Luis Tribaldos de Toledo

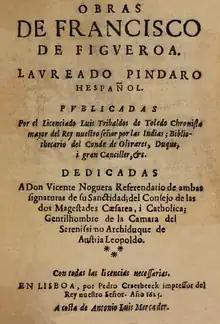
"Obras de Francisco de Figueroa" (Lisbon 1625) by Luis Tribaldos de Toledo.

Luis Tribaldos de Toledo (1558 in Tébar – 1634 in Madrid) was a Spanish humanist, geographer and historian.